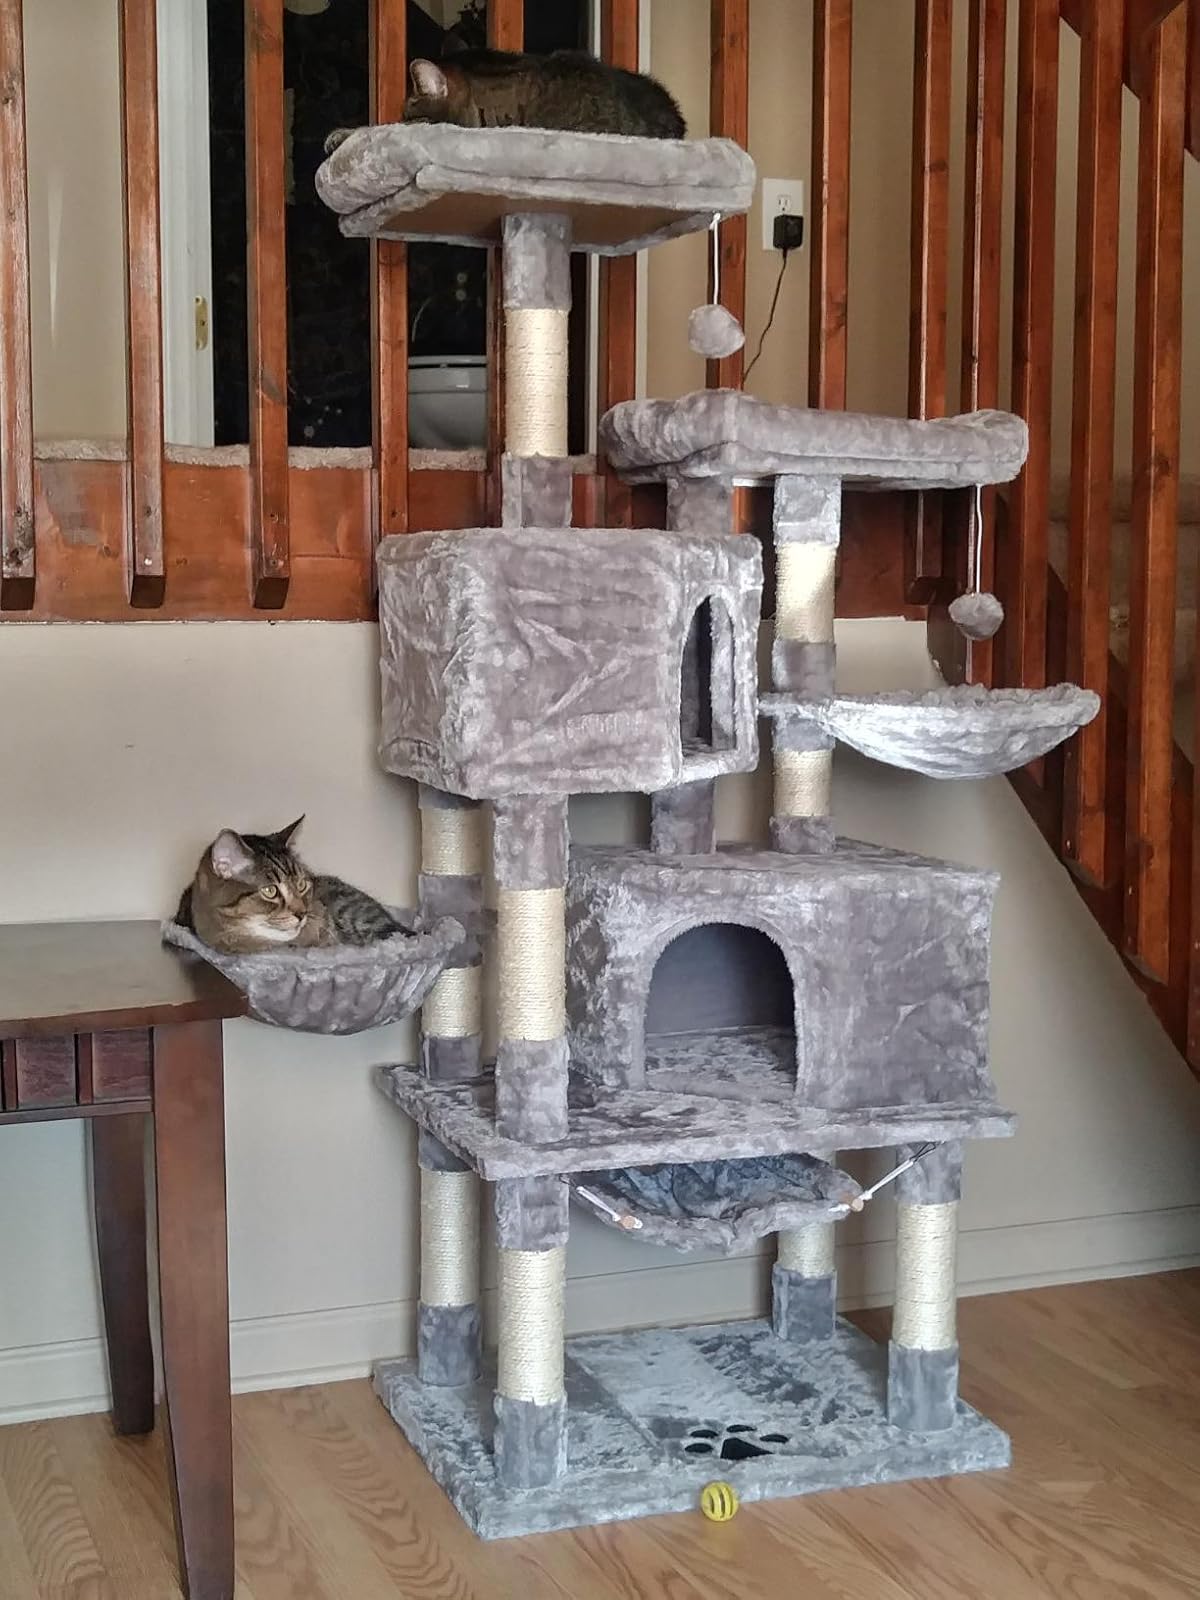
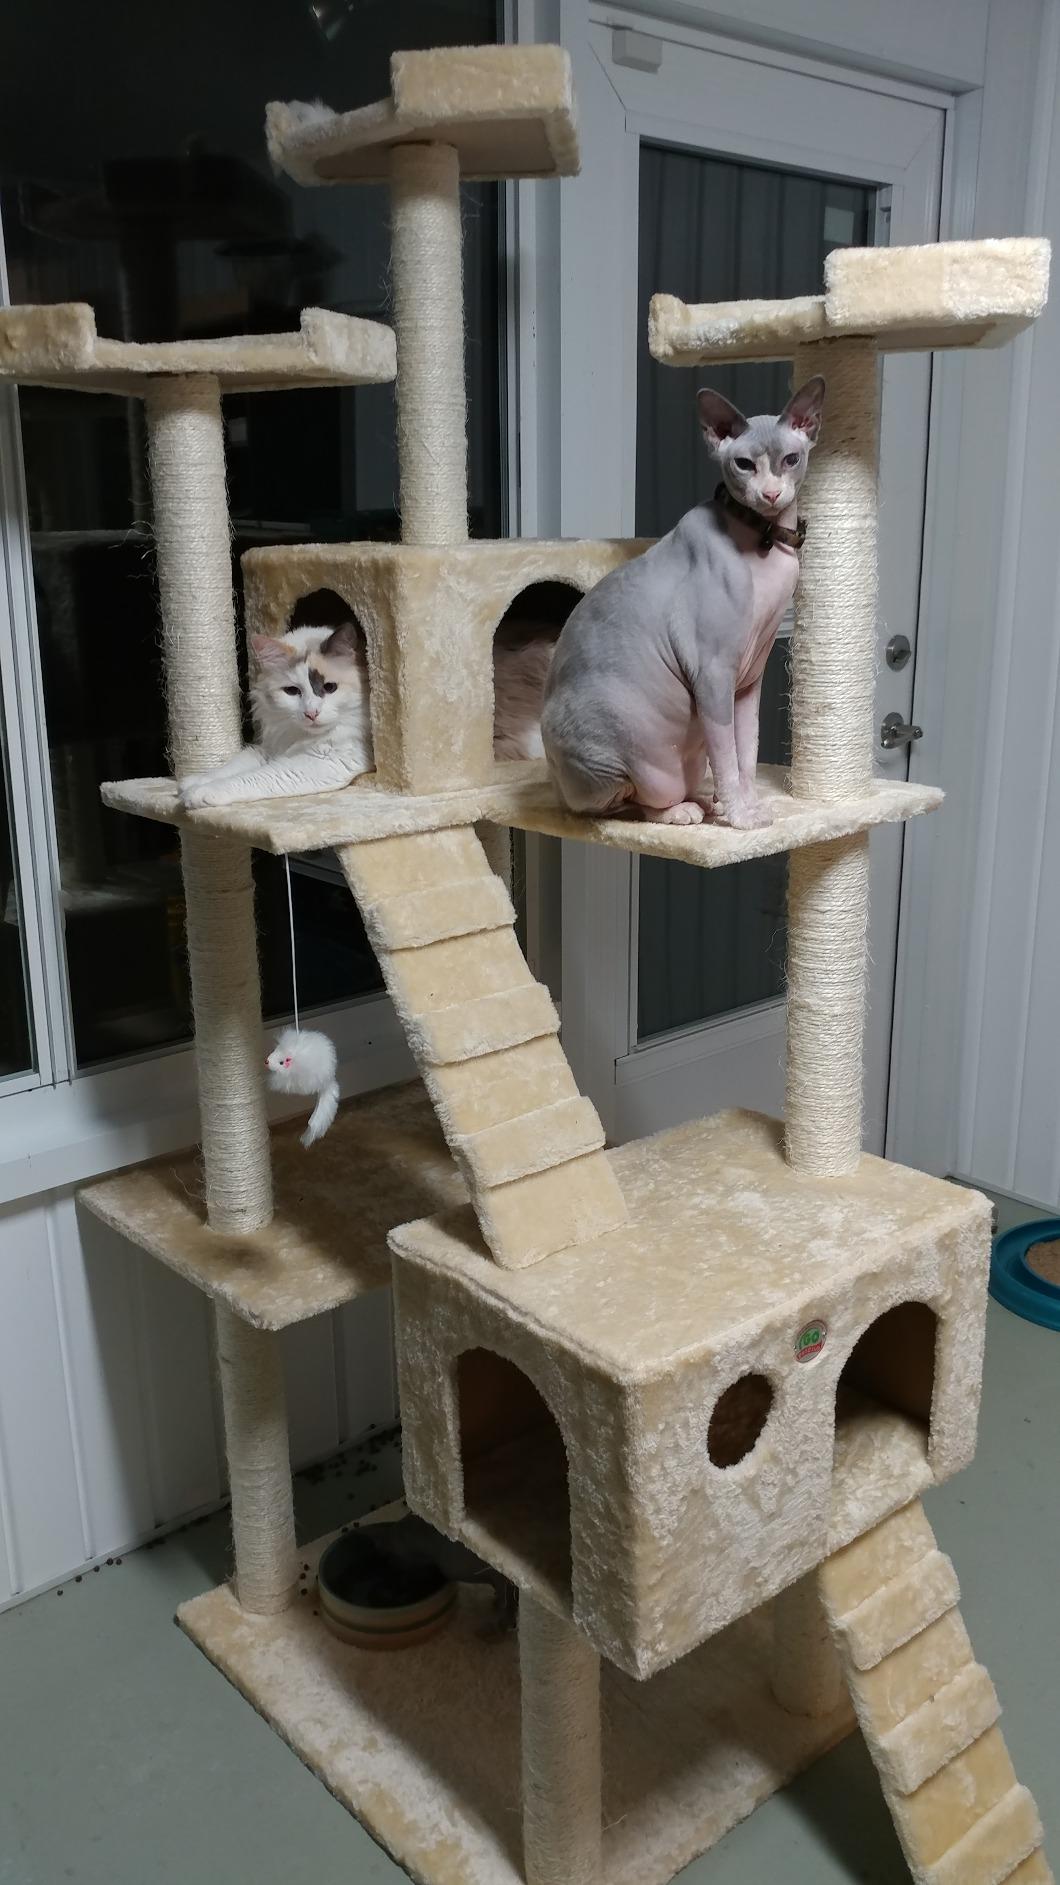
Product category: items_cat tree
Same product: no